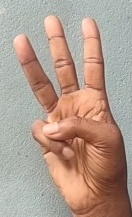
ASL sign: W